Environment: real
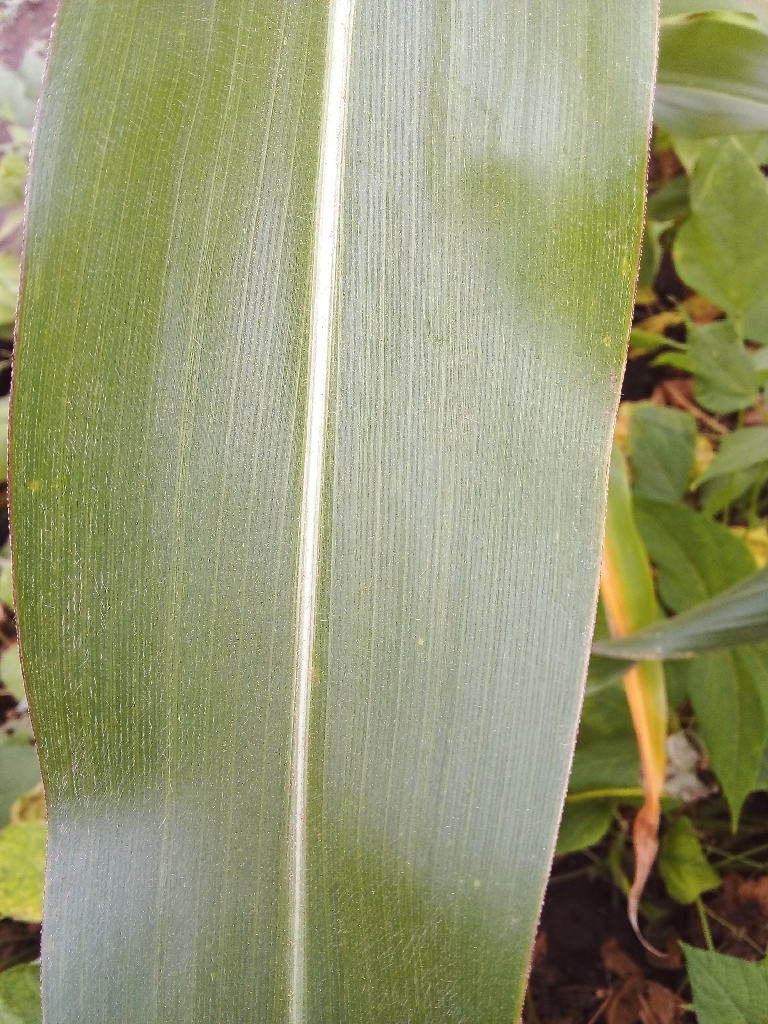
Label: healthy